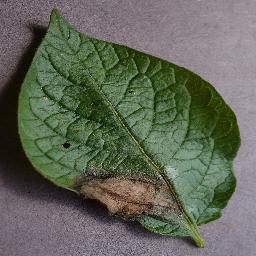
Label: Potato___Late_blight